Timeline of the Tigray war

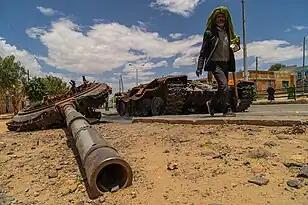
A man passes by a destroyed tank on the main street of Edaga Hamus, in the Tigray region, in Ethiopia, on 5 June 2021. (Yan Boechat/VOA)

According to the leader of Ethiopia's Tigray region, Debretsion Gebremichael, despite the government's declaration of victory over Mekelle during the weekend, fighting is yet to stop on all fronts. Debretsion urged Prime Minister Abiy Ahmed to quit what he described as insanity and to pull back the federal troops from the region. The Tigray leader also accused Ethiopian troops of launching a series of operations that was aimed at eliminating the Tigrayans.